Ramesseum magician's box

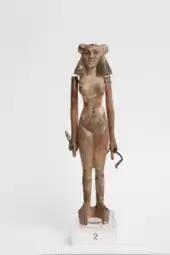
Female figure, Manchester Museum <a href="http%3A//harbour.man.ac.uk/emuweb/pages/common/imagedisplay.php%3Firn%3D94688%26amp%3Breftable%3Decatalogue%26amp%3Brefirn%3D103798">

A wooden figurine of a naked masked woman was found in the tomb. The figure, 1790, 20.2 cm, was originally painted yellow for the skin and black for her hair but the colors have faded. The woman holds two serpents made of metal in her hands. Her arms are separate pieces that are attached by pegs. She wears a lion's mask and looks similar to the images on the magic wands. This could possibly be a reference to the god Aha or Beset. There is a small hole on her forehead, where there was once an attachment of some kind. The base of the figurine had been reshaped during antiquity. A discovery of magically-related items similar to this box was found in Kahun. Petrie discovered a Beset mask at this site, suggesting that magicians could have taken on the embodiment of this goddess.